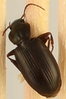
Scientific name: Calathus advena
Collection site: Rocky Mountains NEON (RMNP), plot RMNP_007